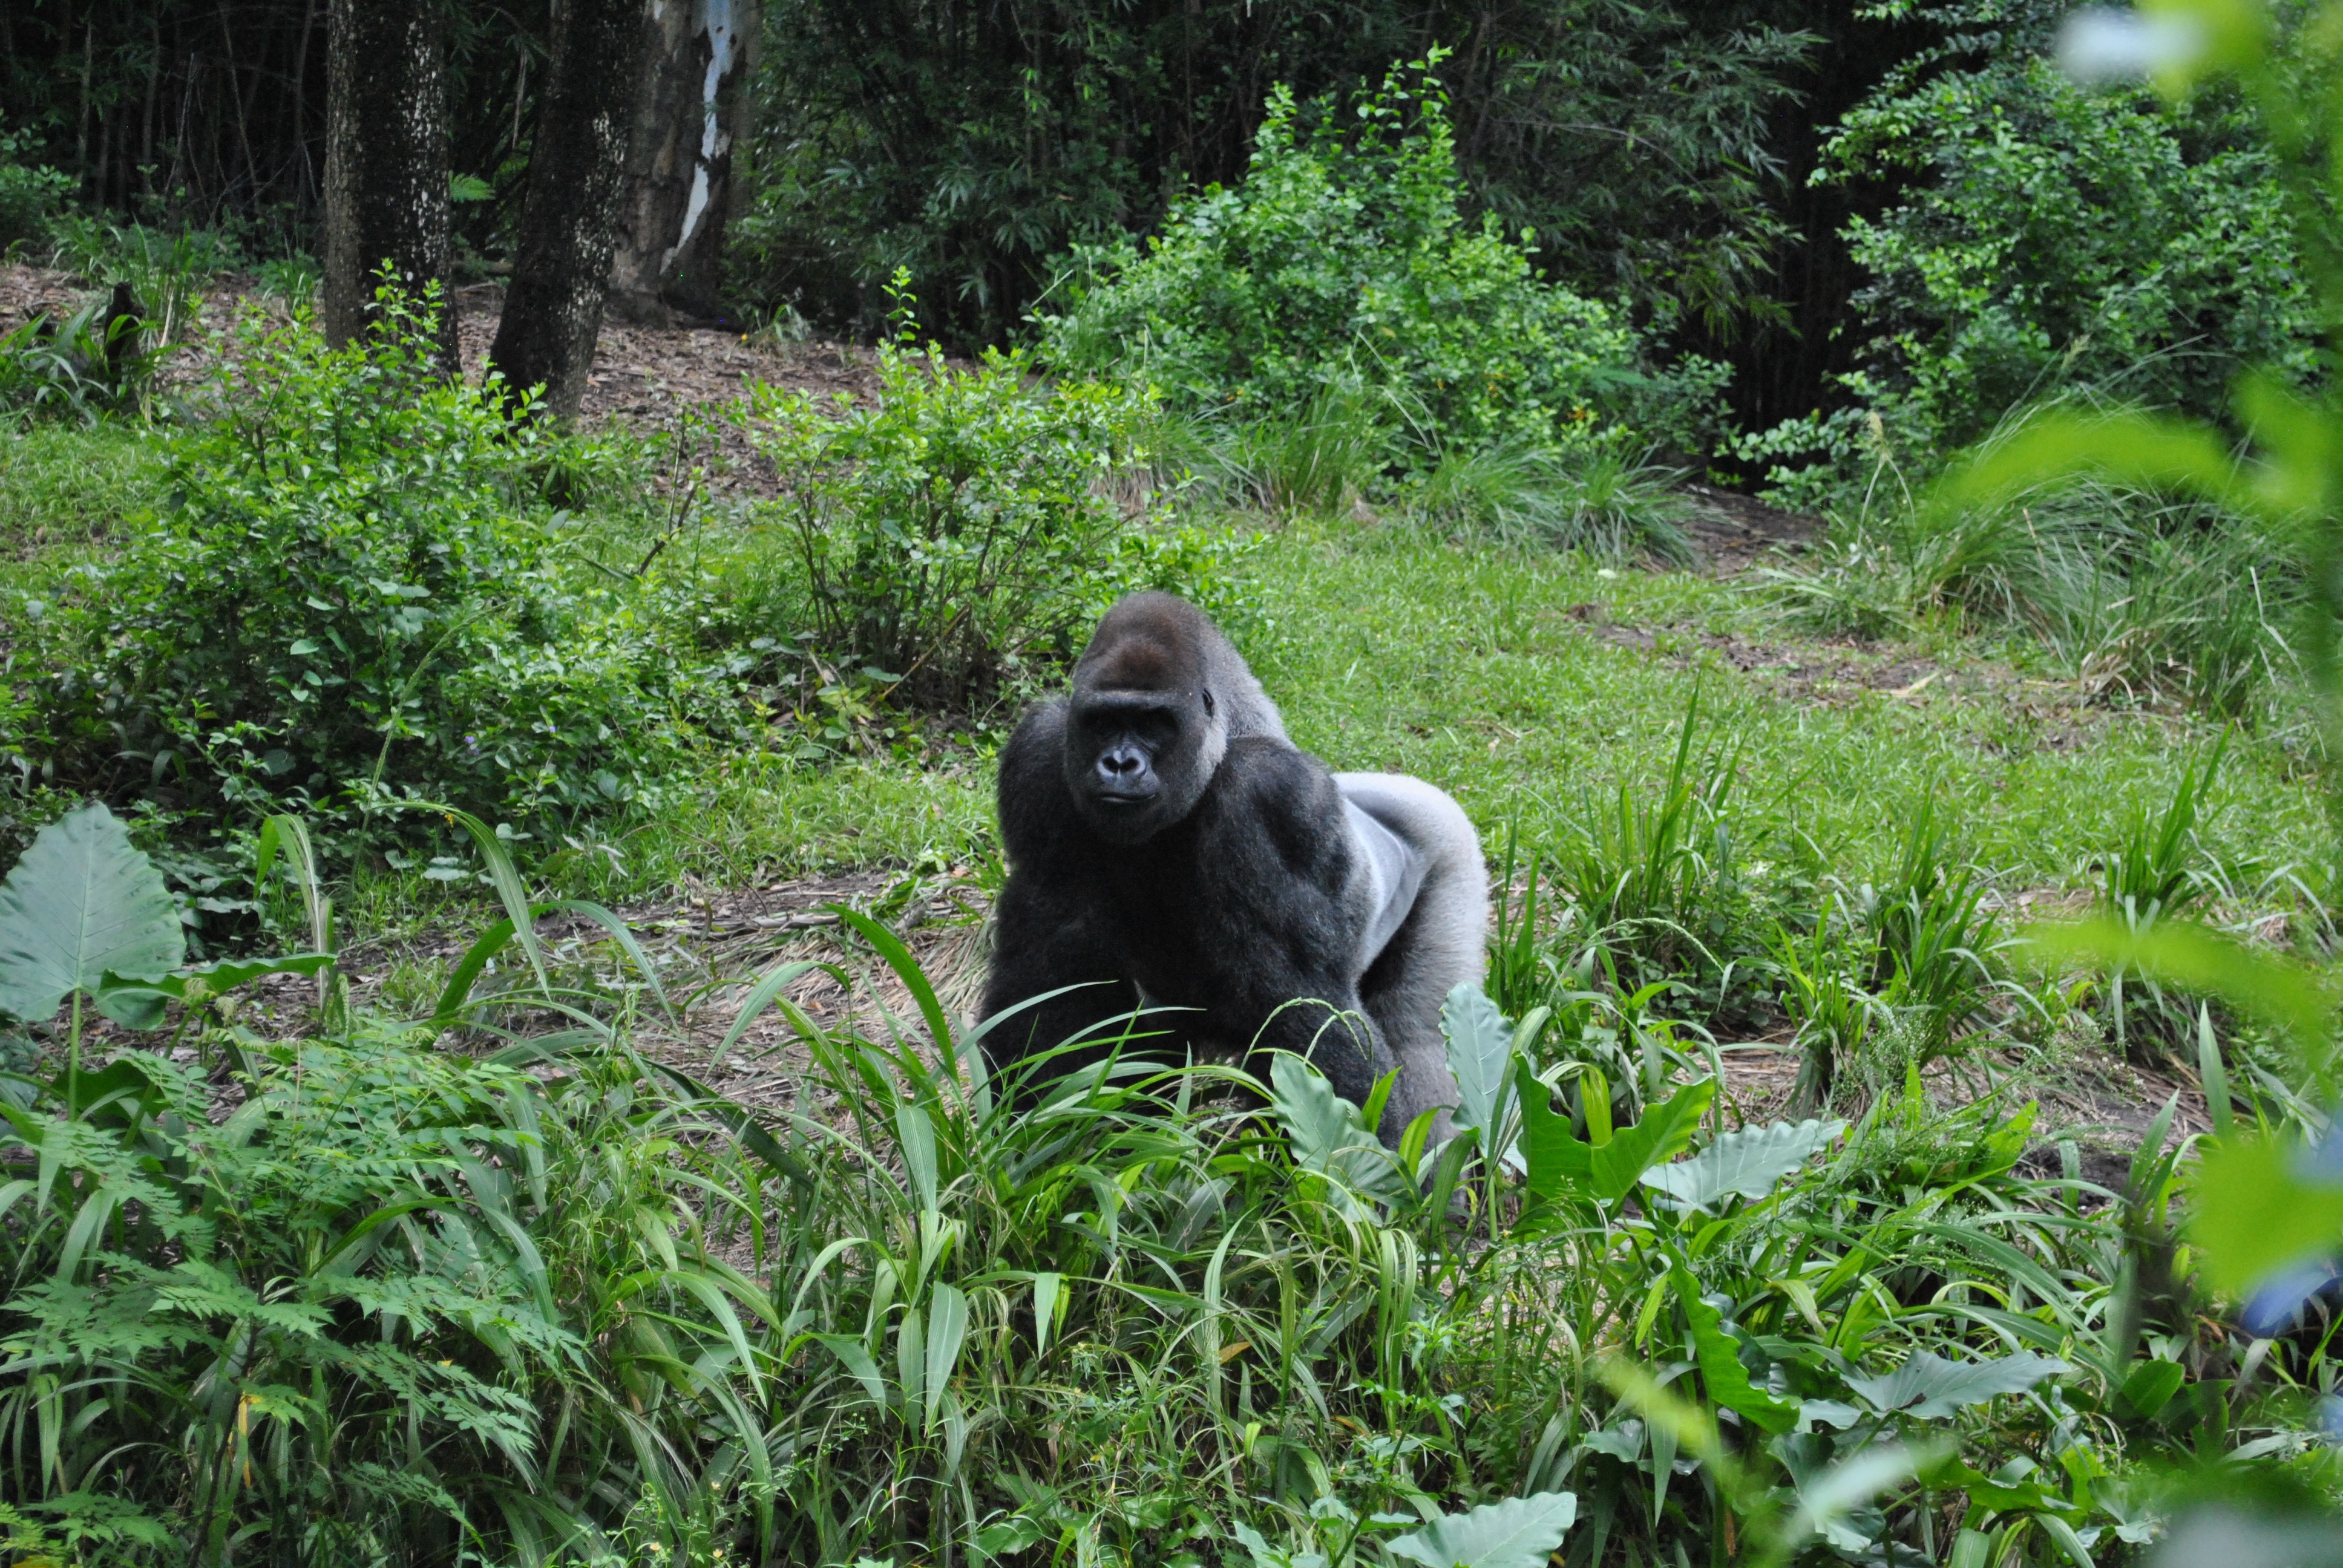
forest, wildlife, jungle, mammal, fauna, primate, rainforest, woodland, habitat, great ape